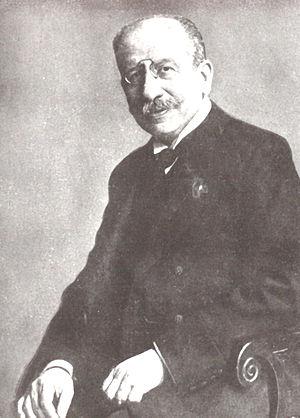
La conférence de Spa du 29 septembre 1918 est la dernière conférence entre les principaux responsables politiques et militaires du Reich, alors engagé dans la Première Guerre mondiale. Tenue dans les dernières semaines du conflit, elle est destinée à tirer les conclusions politiques et militaires de la défection bulgare. En effet, après les échecs rencontrés par les puissances centrales en Italie et sur le front de l'Ouest, les responsables du Reich ne peuvent qu'acter l'impasse stratégique dans laquelle ils se trouvent depuis le mois d'août 1918. Les succès alliés face aux Bulgares, suivis du retrait de la Bulgarie et de la rapide remontée alliée vers le Danube, obligent les responsables des puissances centrales, essentiellement allemands, à tirer les conséquences de leurs échecs. Cependant, maintenus dans l'ignorance de la réalité de la situation militaire, les membres du gouvernement du Reich demeurent dans un premier temps incrédules face aux déclarations des militaires. Au cours du mois de septembre, ces derniers pressent le gouvernement d'entamer des pourparlers en vue d'une suspension du conflit.